Executive Order 9981

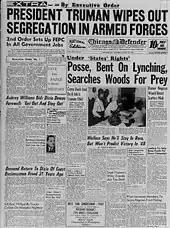
"The Chicago Defender" announcing Executive Order 9981

Black Americans in the military worked under different rules that delayed their entry into combat. They had to wait four years before they could begin combat training while a white American would begin training within months of being qualified. The Air Corps was deliberately delaying the training of African Americans even though it needed more manpower (Survey and Recommendations). The Women's Army Corps (WAC) reenlistment program was open to black women, but overseas assignments were not.